Takahashi Unions

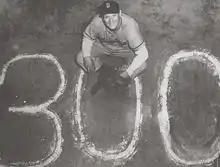
Victor Starffin reaching 300 wins with the Takahashi Unions.

The Pacific League had seven teams since the Japan Baseball League split into the Central and the Pacific League, but having an odd number of teams was inconvenient for scheduling and playoffs. Therefore, in 1953 it was decided that any team which finished below a winning percentage of .350 would be disbanded. However, all the teams finished above the mark (Kintetsu had the worst record at .410) — therefore the league decided to admit an eighth team, the Unions.